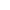
water levels dwindle mountain stands behind .